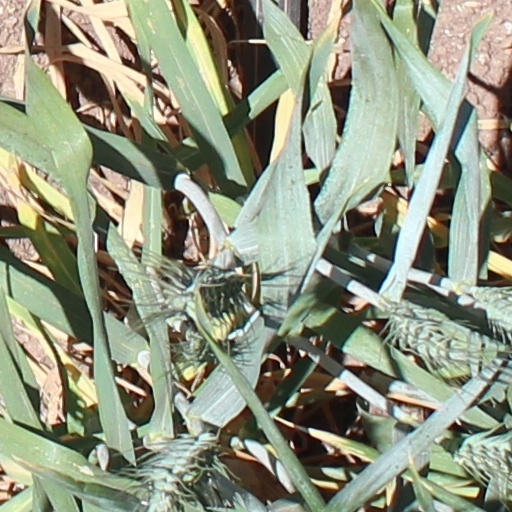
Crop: wheat